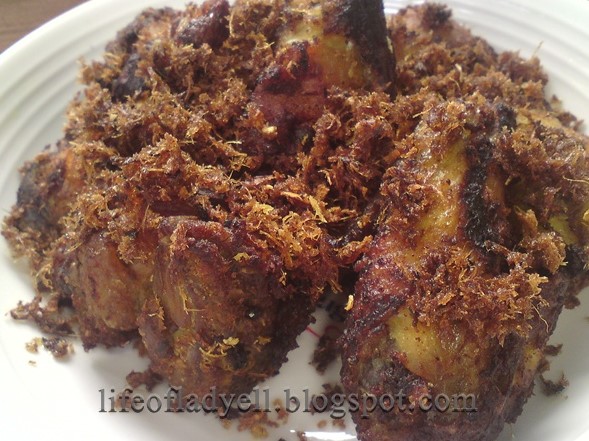
Label: ayam_goreng